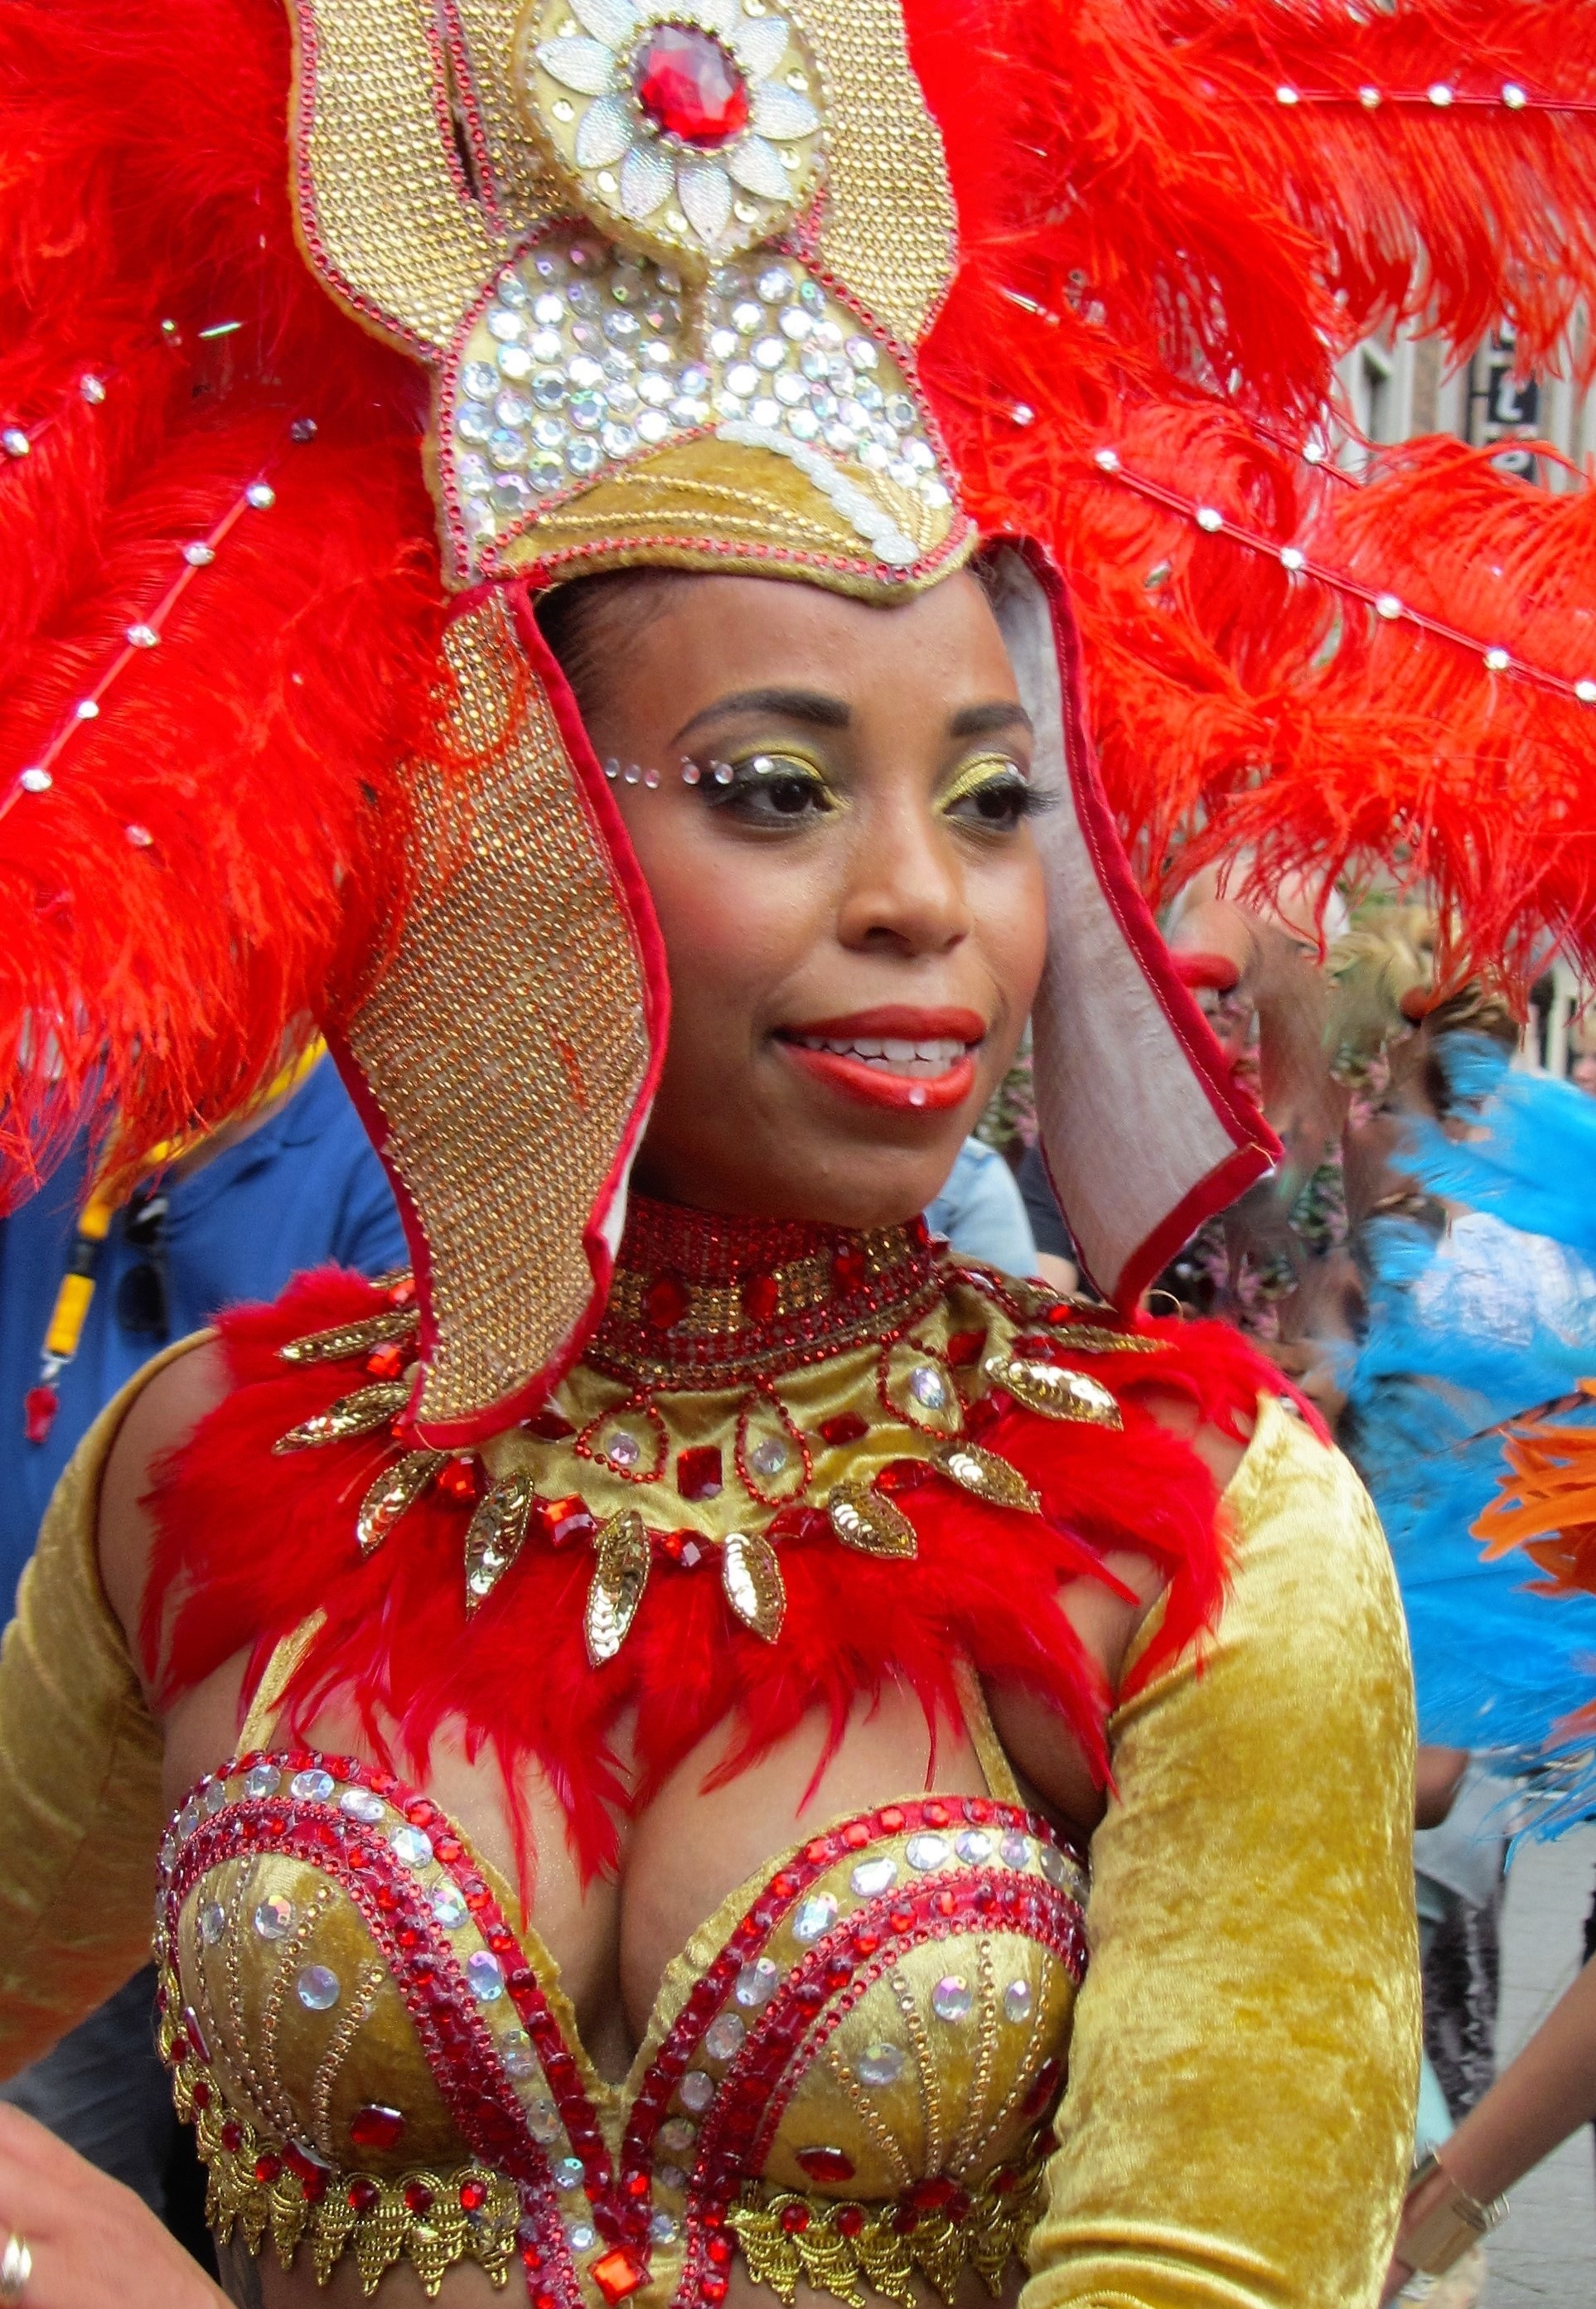
woman, dance, carnival, parade, festival, rotterdam, happy, party, beautiful, sexy, samba, event, tradition, attractive, stunning, beautiful woman, performing arts